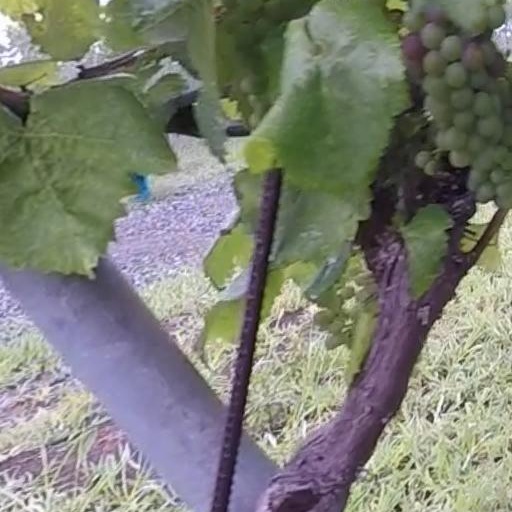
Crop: grape